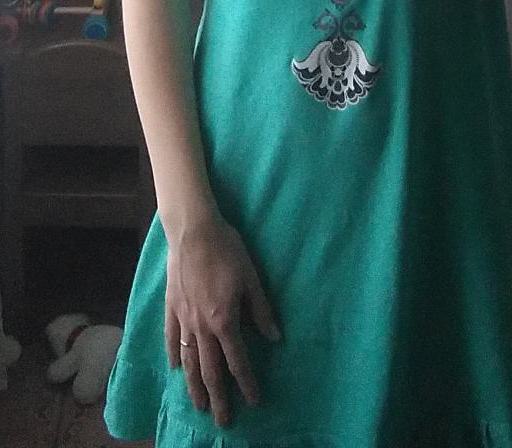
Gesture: no_gesture